Presidency of Charles de Gaulle

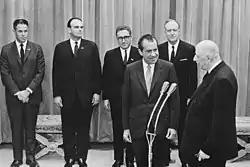
Newly inaugurated U.S. president Richard Nixon visiting President De Gaulle one month before De Gaulle's retirement

De Gaulle hosted a superpower summit on 17 May 1960 for arms limitation talks and détente efforts in the wake of the 1960 U-2 incident between United States President Dwight Eisenhower, Soviet Premier Nikita Khrushchev, and United Kingdom Prime Minister Harold Macmillan. De Gaulle's warm relations with Eisenhower were noticed by United States military observers at that time. De Gaulle told Eisenhower: "Obviously you cannot apologize but you must decide how you wish to handle this. I will do everything I can to be helpful without being openly partisan." When Khrushchev condemned the United States U-2 flights, de Gaulle expressed to Khrushchev his disapproval of 18 near-simultaneous secret Soviet satellite overflights of French territory; Khrushchev denied knowledge of the satellite overflights. Lieutenant General Vernon A. Walters wrote that after Khrushchev left, "De Gaulle came over to Eisenhower and took him by the arm. He took me also by the elbow and, taking us a little apart, he said to Eisenhower, 'I do not know what Khrushchev is going to do, nor what is going to happen, but whatever he does, I want you to know that I am with you to the end.' I was astounded at this statement, and Eisenhower was clearly moved by his unexpected expression of unconditional support". General Walters was struck by de Gaulle's "unconditional support" of the United States during that "crucial time". De Gaulle then tried to revive the talks by inviting all the delegates to another conference at the Élysée Palace to discuss the situation, but the summit ultimately dissolved in the wake of the U-2 incident.